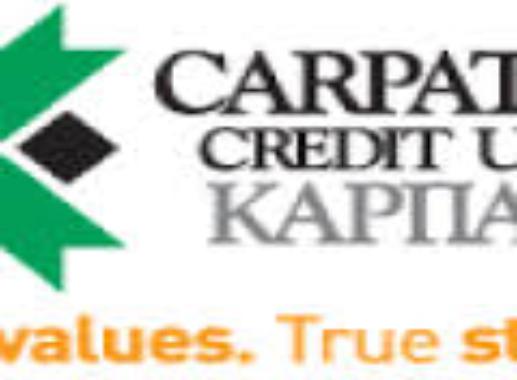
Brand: Carpathia
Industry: Others